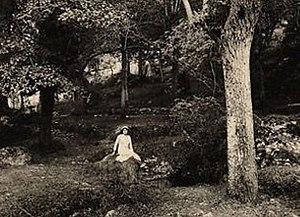
Scène d'une représentation du Théâtre de la Nature à Courçay.
Courçay est une commune française située dans le département d'Indre-et-Loire, en région Centre-Val de Loire.